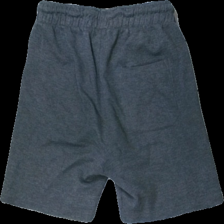
View: back
Type: Shorts
Category: Children
Brand: Not in the list
Brand text on label: 242
Colors: Grey
Material: ?
Cut: Regular
Season: All
Damage location: bottom right
Damage 2 location: middle left
Damage 3 location: middle right
Price range: <50
Recommended usage: Export
Description: grå mjukis shorts, noppriga